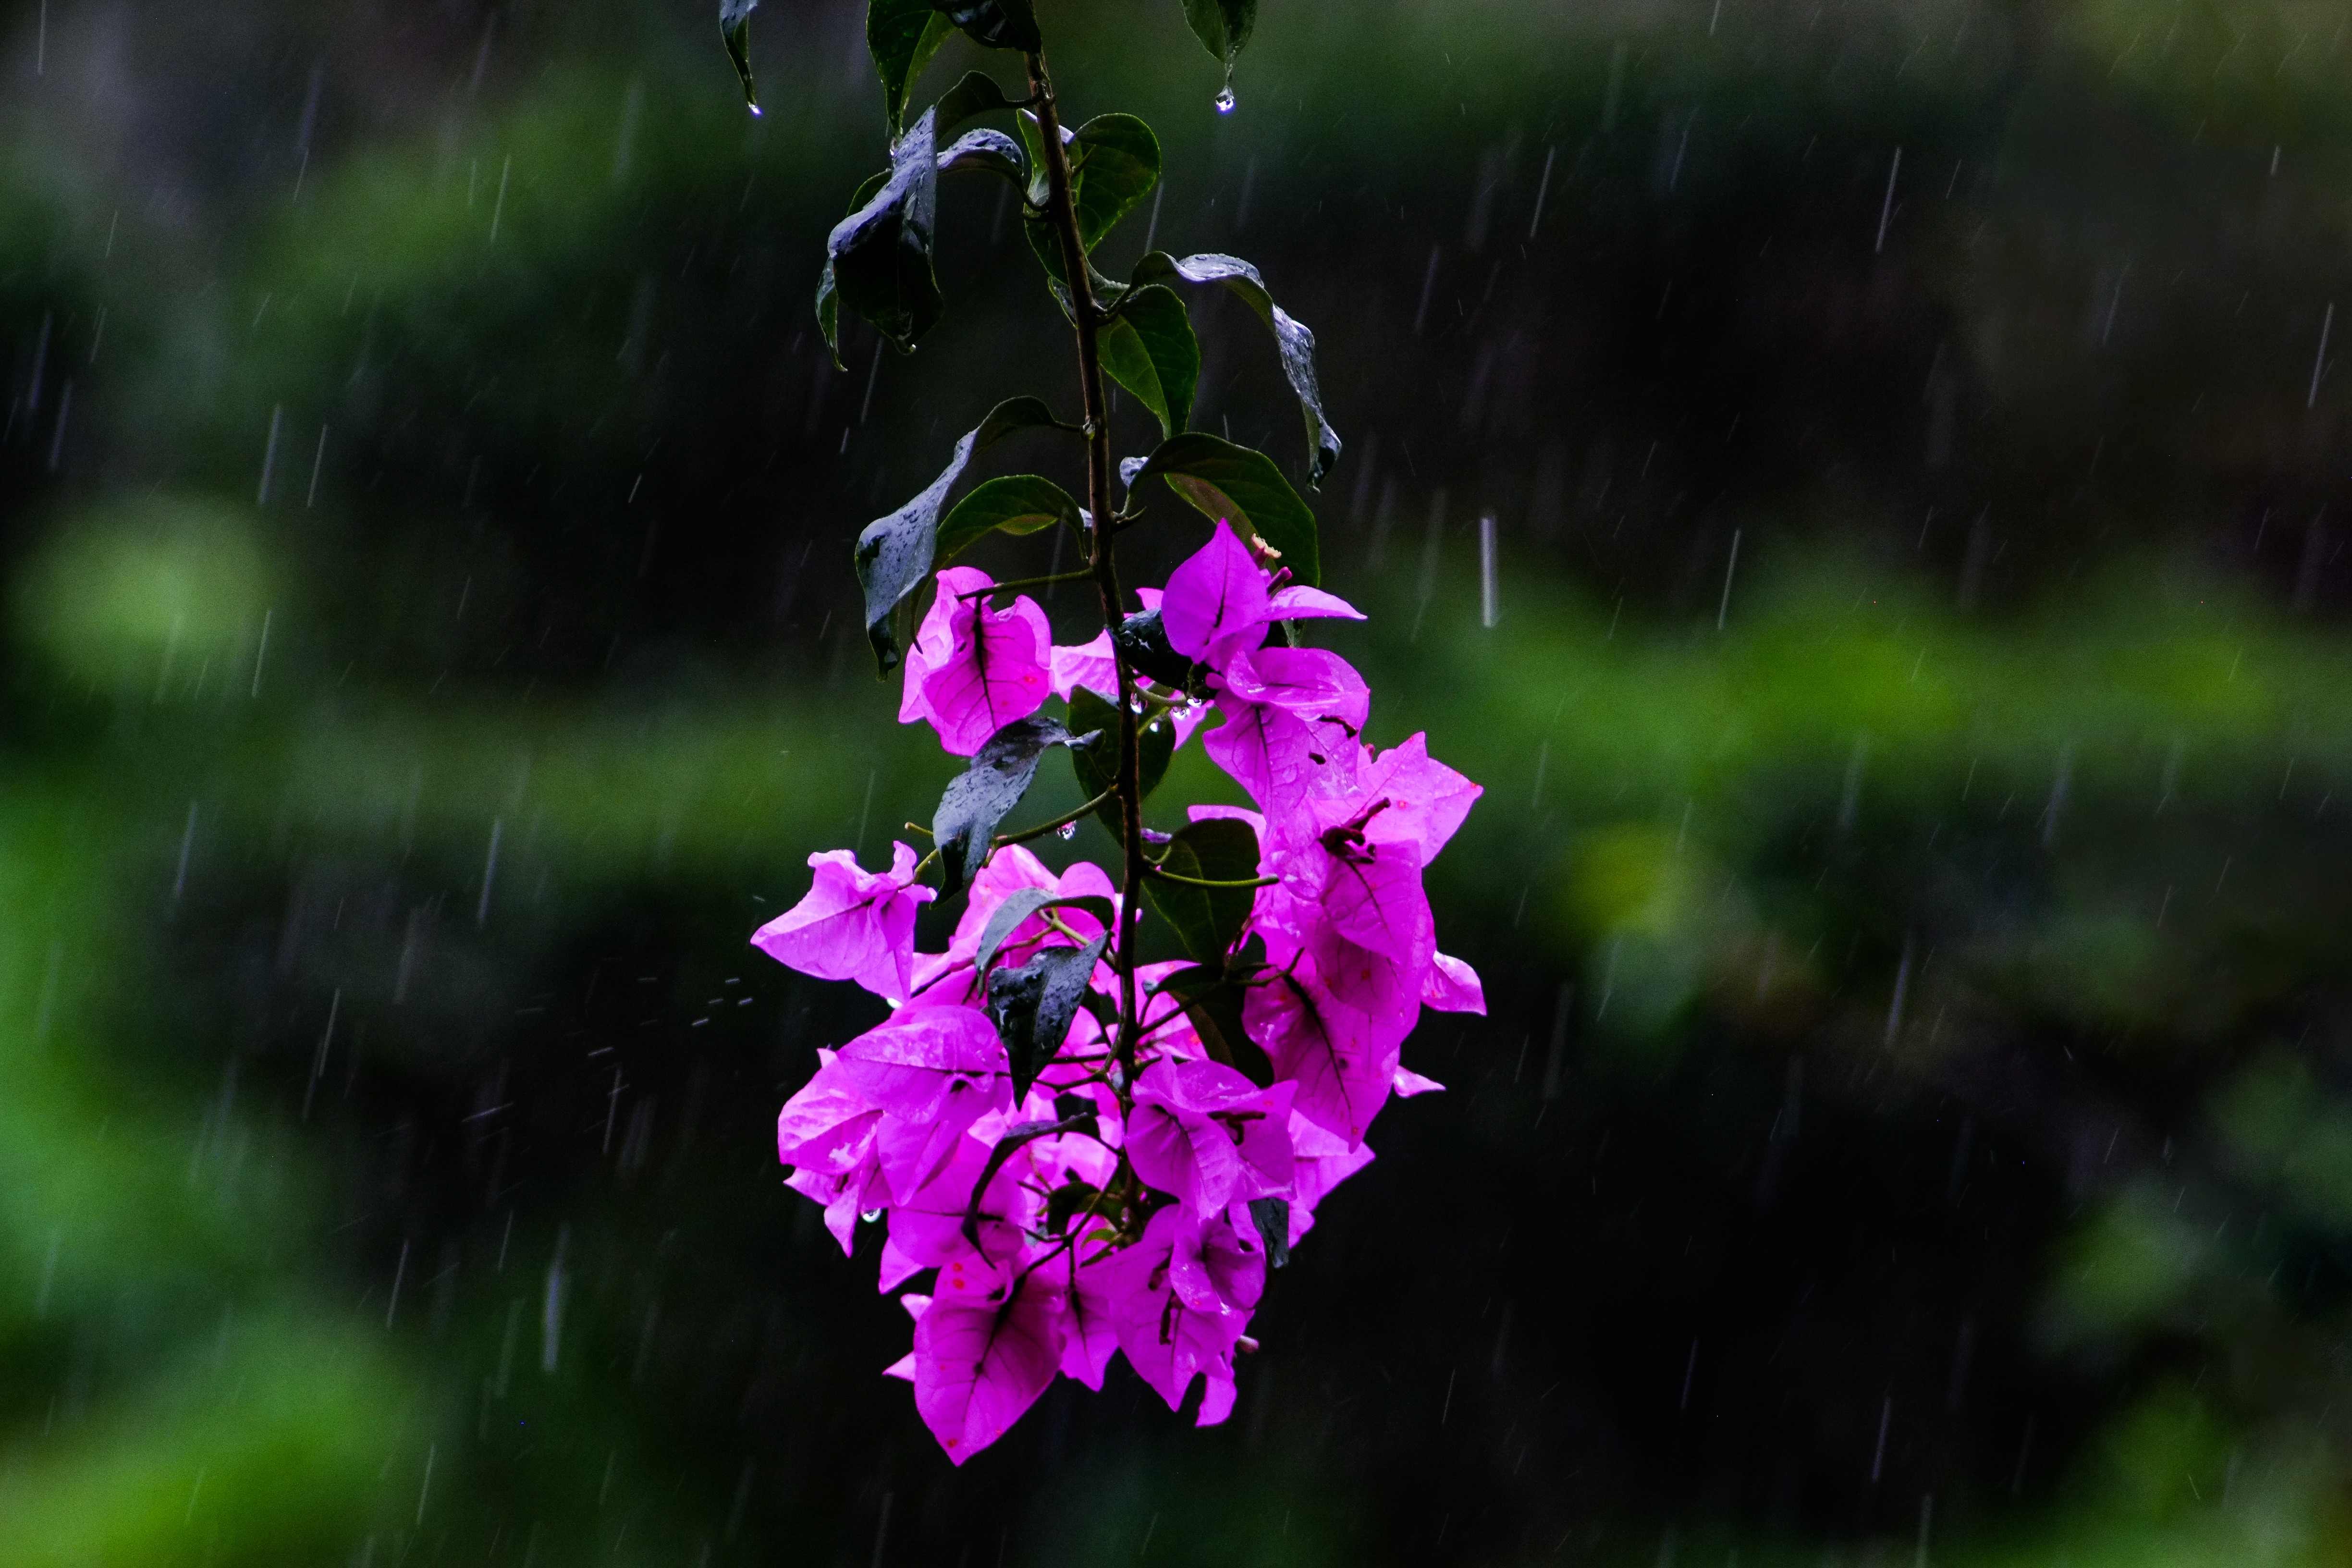
nature, blossom, plant, leaf, flower, green, botany, flora, wildflower, gladiolus, macro photography, flowering plant, plant stem, land plant